Sunderland A.F.C.

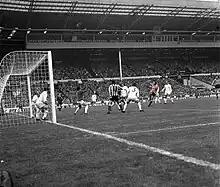
Ian Porterfield's winning goal in the 1973 FA Cup Final

For Sunderland, the immediate post-war years were characterised by significant spending; the club paid £18,000 (£ today) for Carlisle United's Ivor Broadis in January 1949. Broadis was also Carlisle's manager at the time, and this is the first instance of a player transferring himself to another club. This, along with record-breaking transfer fees to secure the services of Len Shackleton and the Welsh international Trevor Ford, led to a contemporary nickname, the "Bank of England club". The club finished third in the First Division in 1950, their highest finish since the 1936 championship.